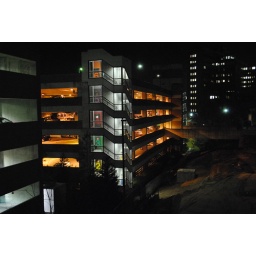
Photo of the parking garage outside my office building in Durham, NC.